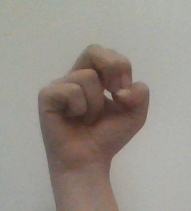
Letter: gaaf